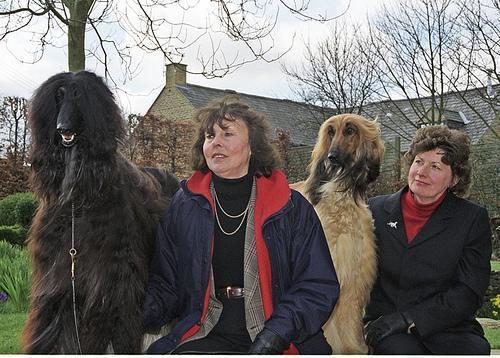
Afghan_hound